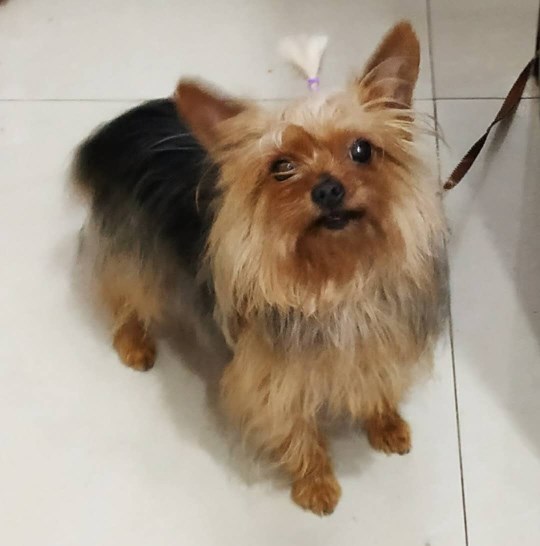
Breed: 340-n000120-Yorkshire_terrier